Rebecca Gomperts

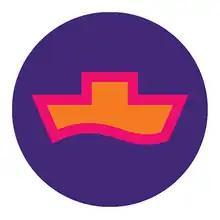
Women on Waves logo

After her travels with Greenpeace, Gomperts's interest in reproductive health increased. Gomperts wanted the health damages and death rates from botched at-home abortions to decline, so she designed a program founded upon the radical idea that women could do safe abortions and get medical abortions performed in places where abortion clinics are highly restricted or do not exist at all.